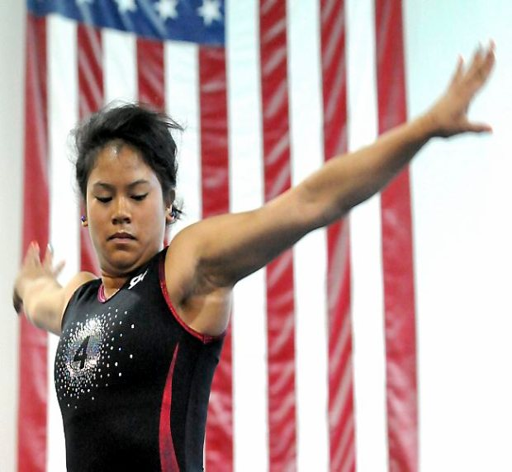
person works on the balance beam her last day of practice .